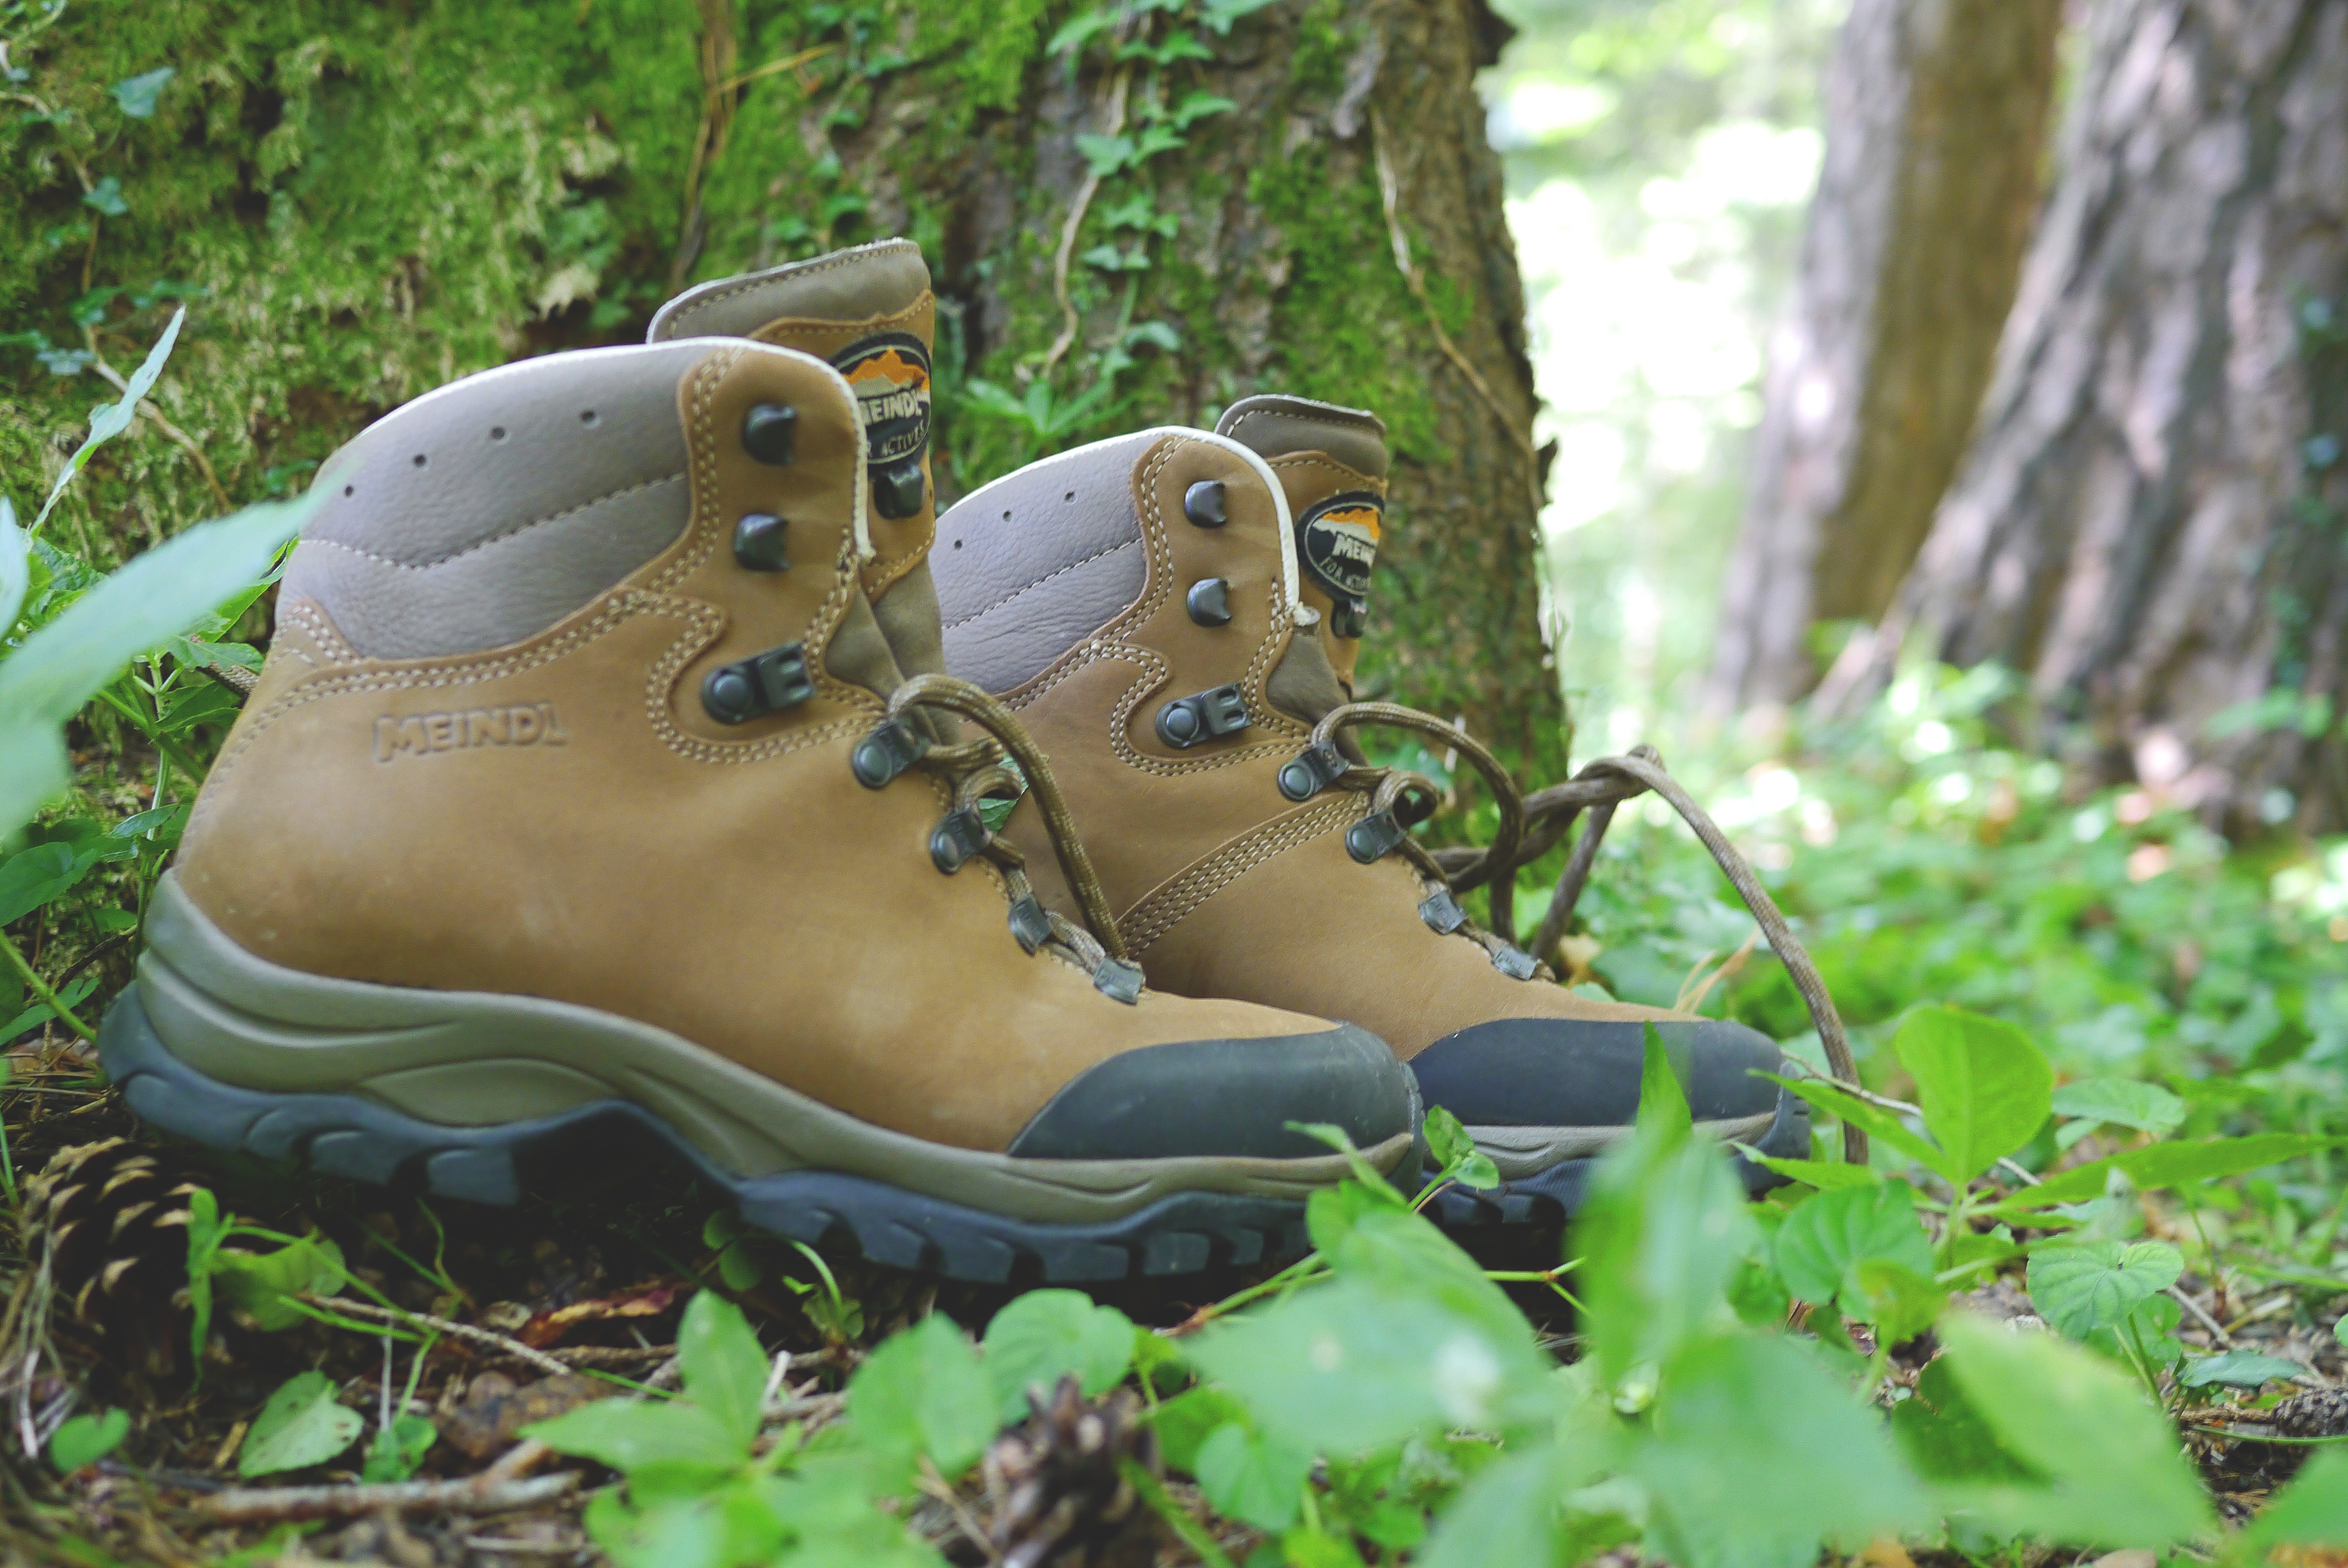
nature, forest, grass, outdoor, hiking, sport, leather, lawn, flower, adventure, boot, green, jungle, leisure, close, mountaineering, hiking shoes, shoes, shoelaces, footwear, out, woodland, habitat, recovery, mountain hiking, mountaineering shoes, natural environment, outdoor shoe, meindl